Instituto Costarricense de Electricidad

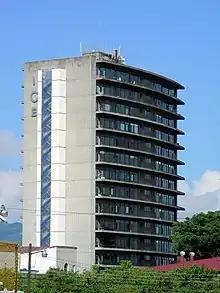
ICE Building in Sabana Norte, San José

Instituto Costarricense de Electricidad (ICE) is the Costa Rican government-run electricity and telecommunications services provider. Together with the Radiographic Costarricense SA (RACSA) and Compañía Nacional de Fuerza y Luz (CNFL), they form the ICE Group.